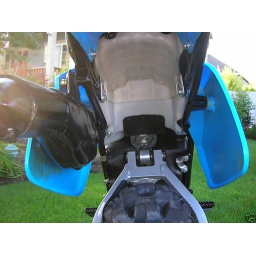
This bike has either been in a time capsule or has had the majority of its plastic parts replaced.